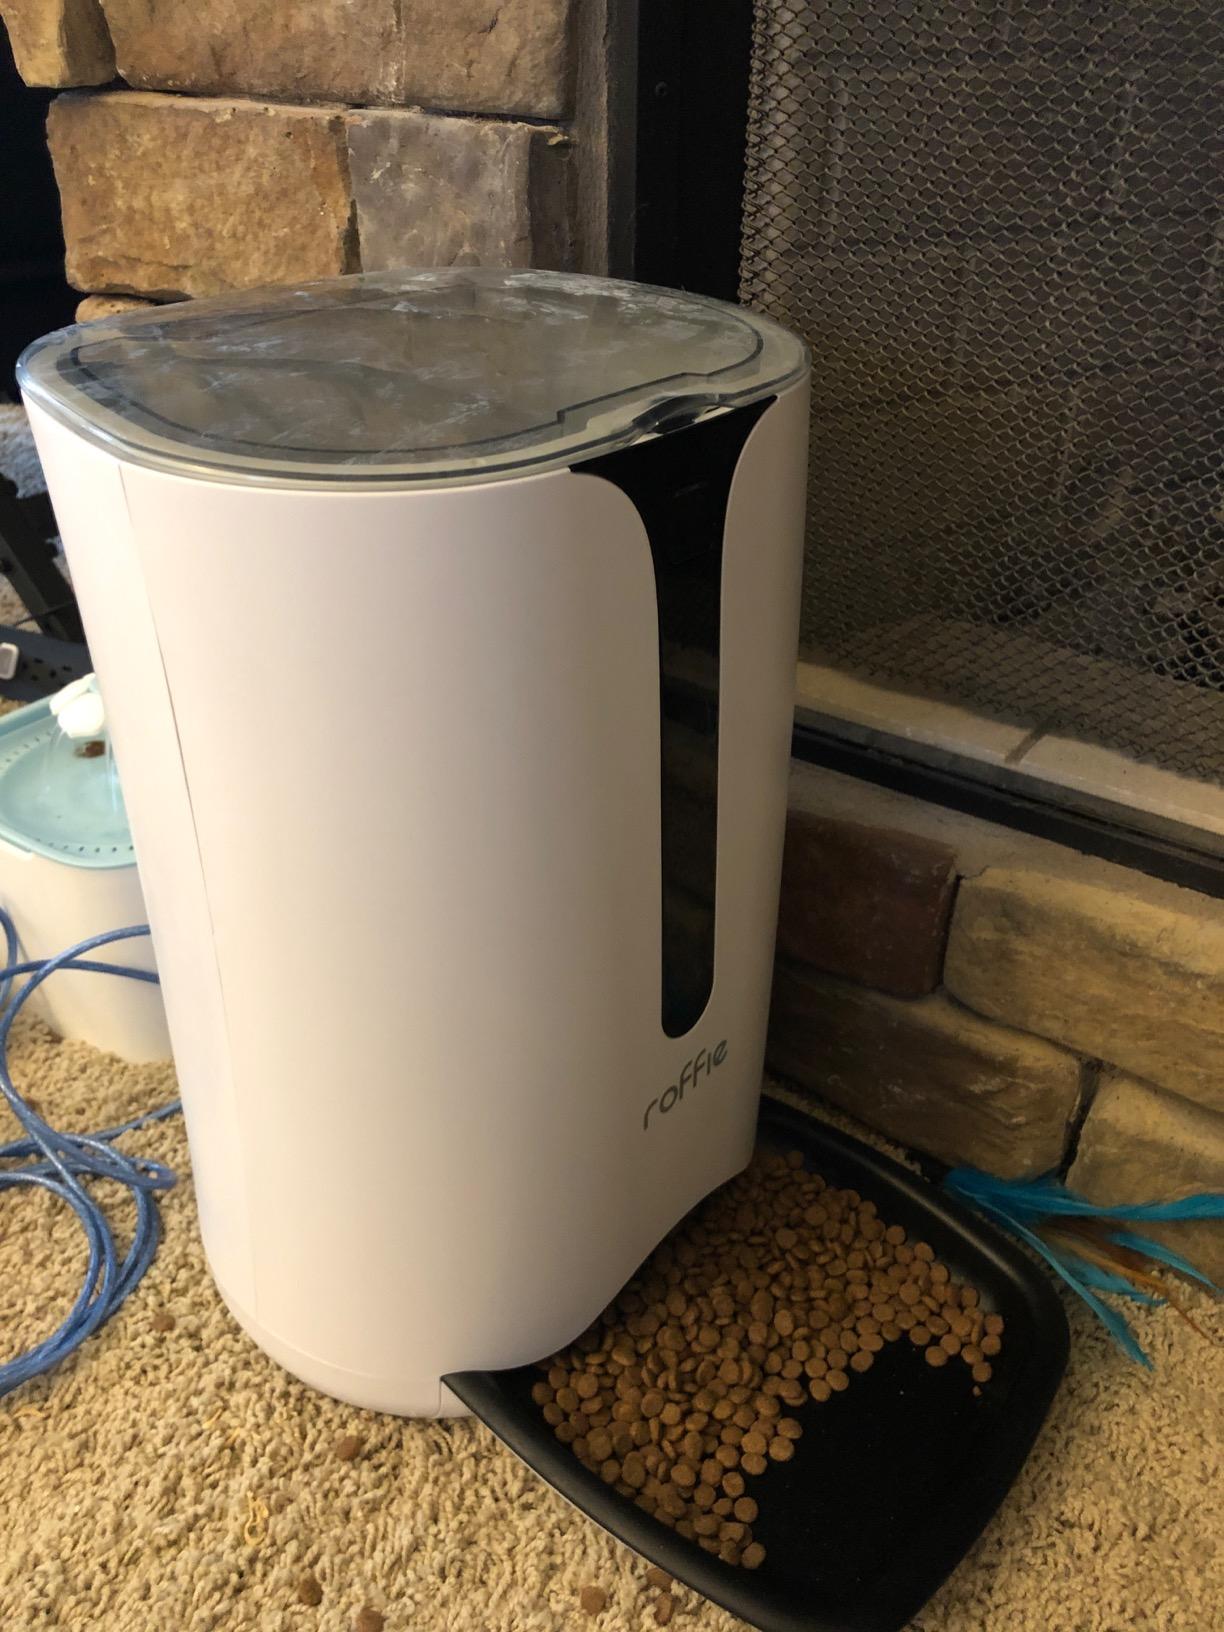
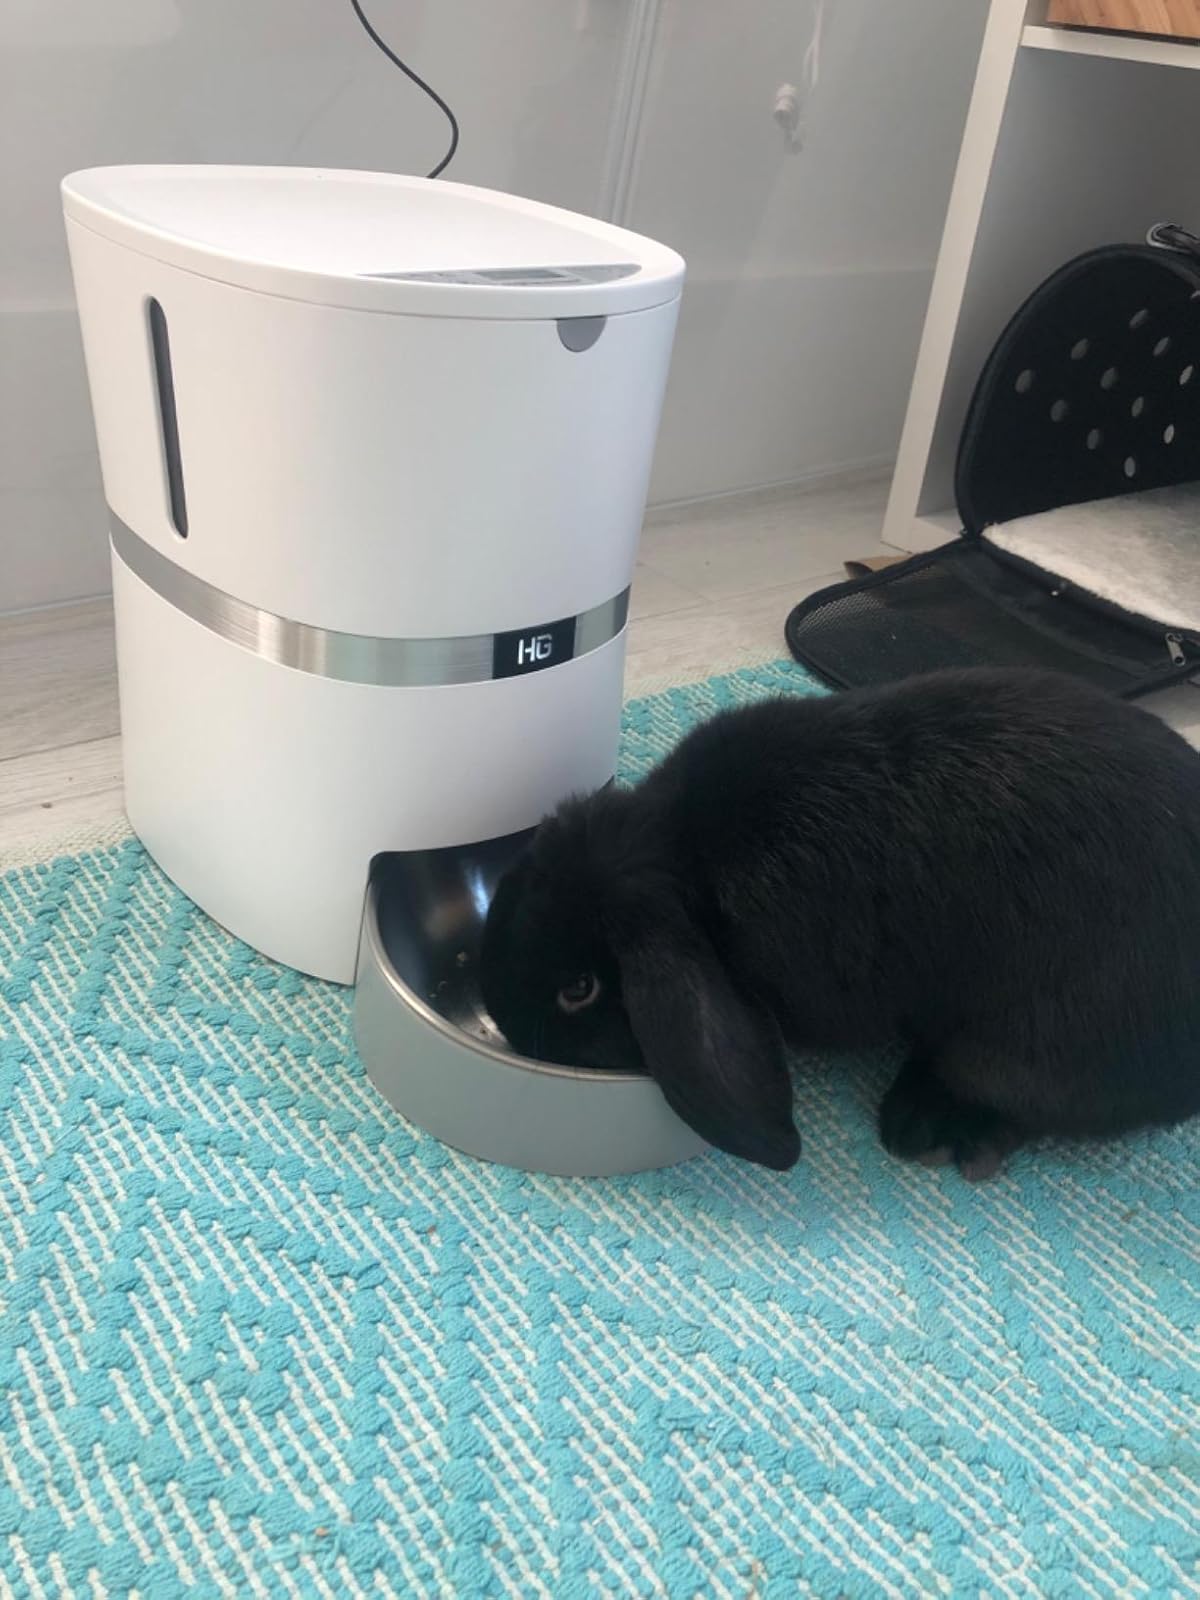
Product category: items_feeder
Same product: no